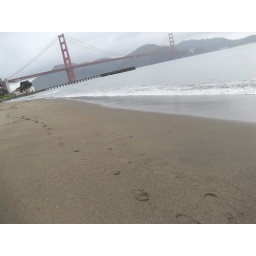
Steps in the sand with the golden gate bridge